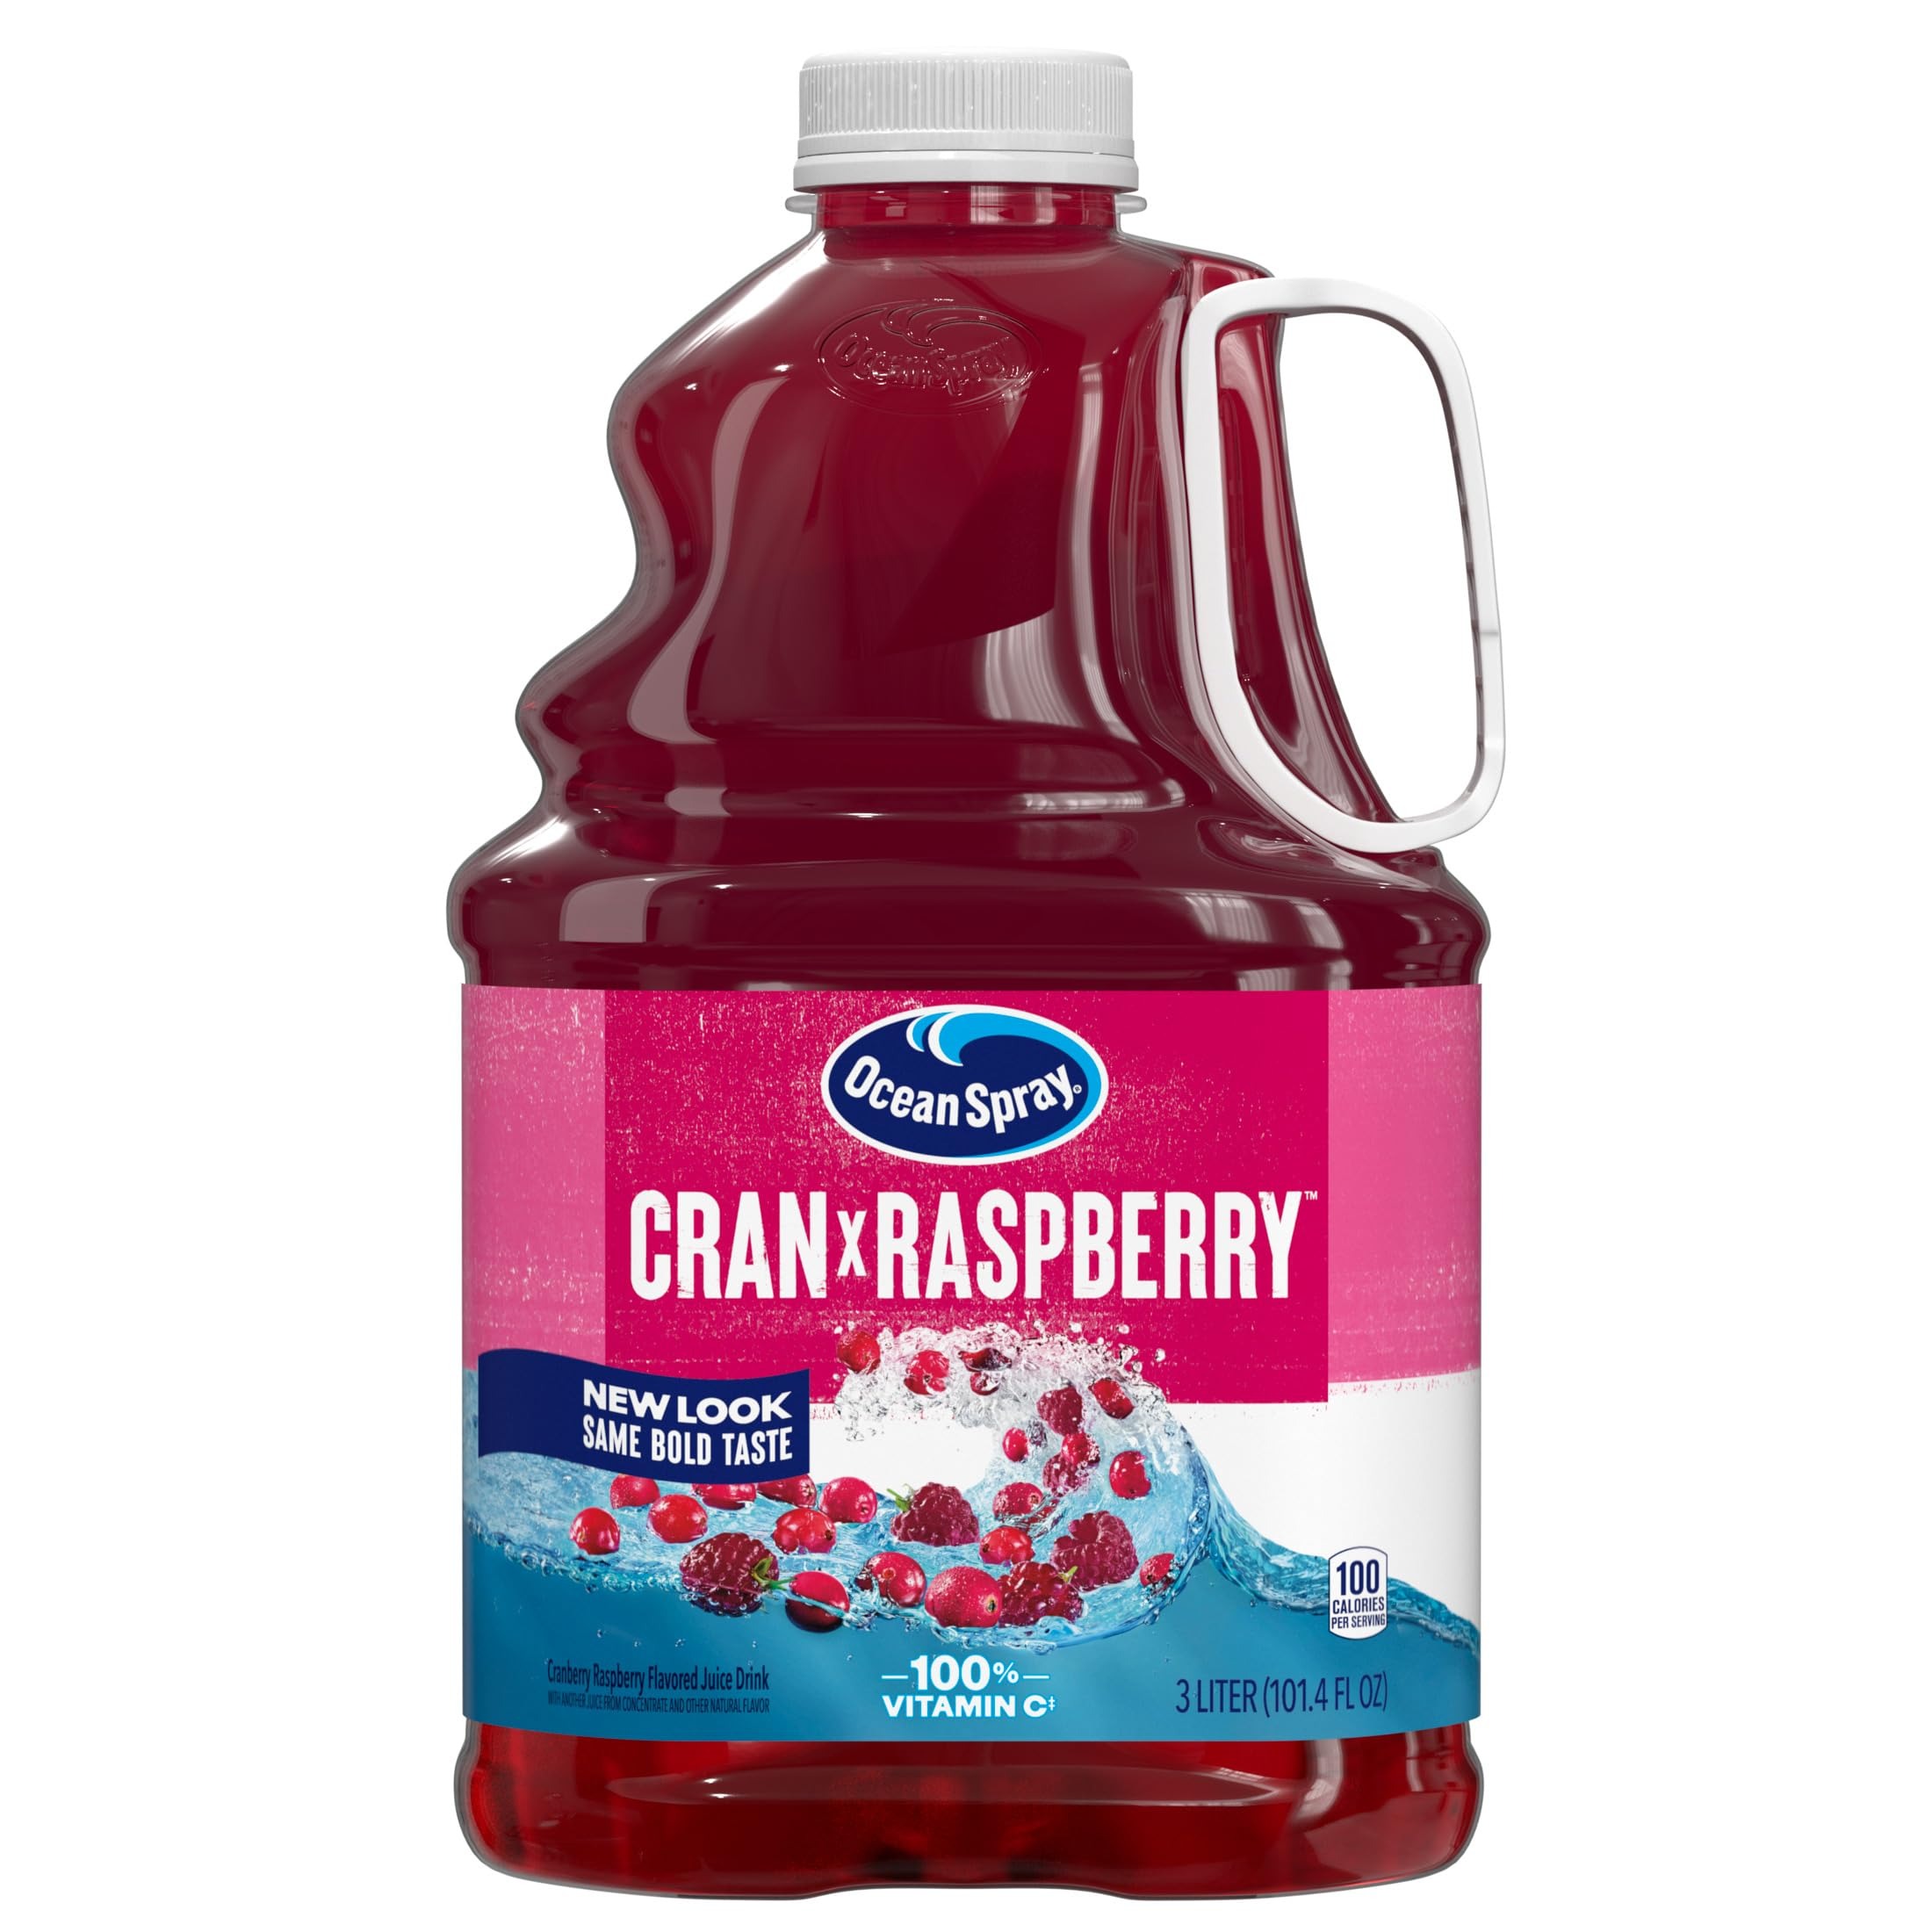
Item Name: Ocean Spray, Fruta Frescas Cranberry Lemon Raspberry, 64 Fl Oz Bottle
Bullet Point: 100% vitamin C, No artificial sweetners
Value: 64.0
Unit: Fl Oz

Price: 3.365